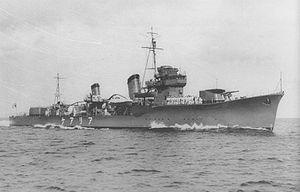
L'Ariake était un destroyer de classe Hatsuharu en service dans la Marine impériale japonaise pendant la Seconde Guerre mondiale.
La classe Hatsuharu est une série de 6 destroyers de 1ᵉ classe de la Marine impériale japonaise construite après 1930.